Toll Domestic Forwarding

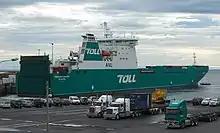
MV "Tasmanian Achiever" in 2017

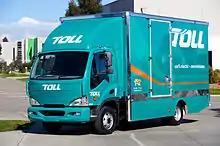
Toll's 10-tonne electric truck by Smith Electric. It has a range of up to 200km and a top speed 95km/h. It runs on a lithium-ion 80kW battery, requires 5-6 hours overnight charge, and is zero-emission.

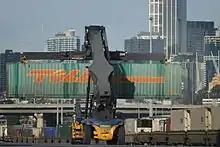
Toll Intermodal - Melbourne CBD

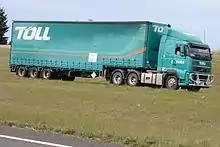
Toll Volvo FH

Toll Domestic Forwarding (TDF) is a division of the Toll Group specialising in freight forwarding by road, rail and sea within and between Australia and New Zealand.